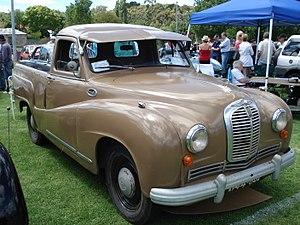
L' Austin A70 Hampshire et par après, l'Austin A70 Hereford sont des voitures produites par Austin en Grande-Bretagne entre 1948 et 1954. Elles sont de conception carrosserie-sur-châssis conventionnelle et similaires en style aux plus petites A40 Devon et A40 Somerset respectivement. 85.682 exemplaires furent construits.